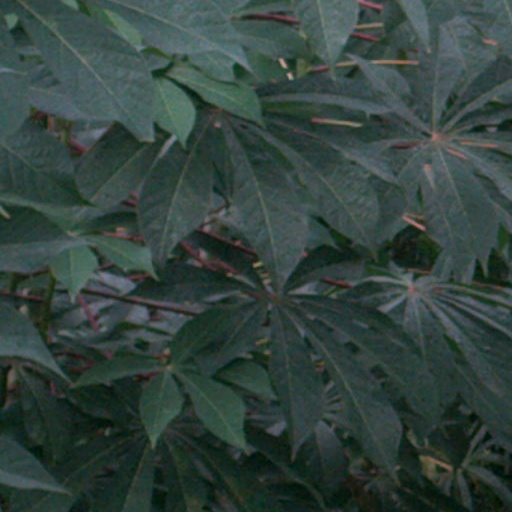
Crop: cassava